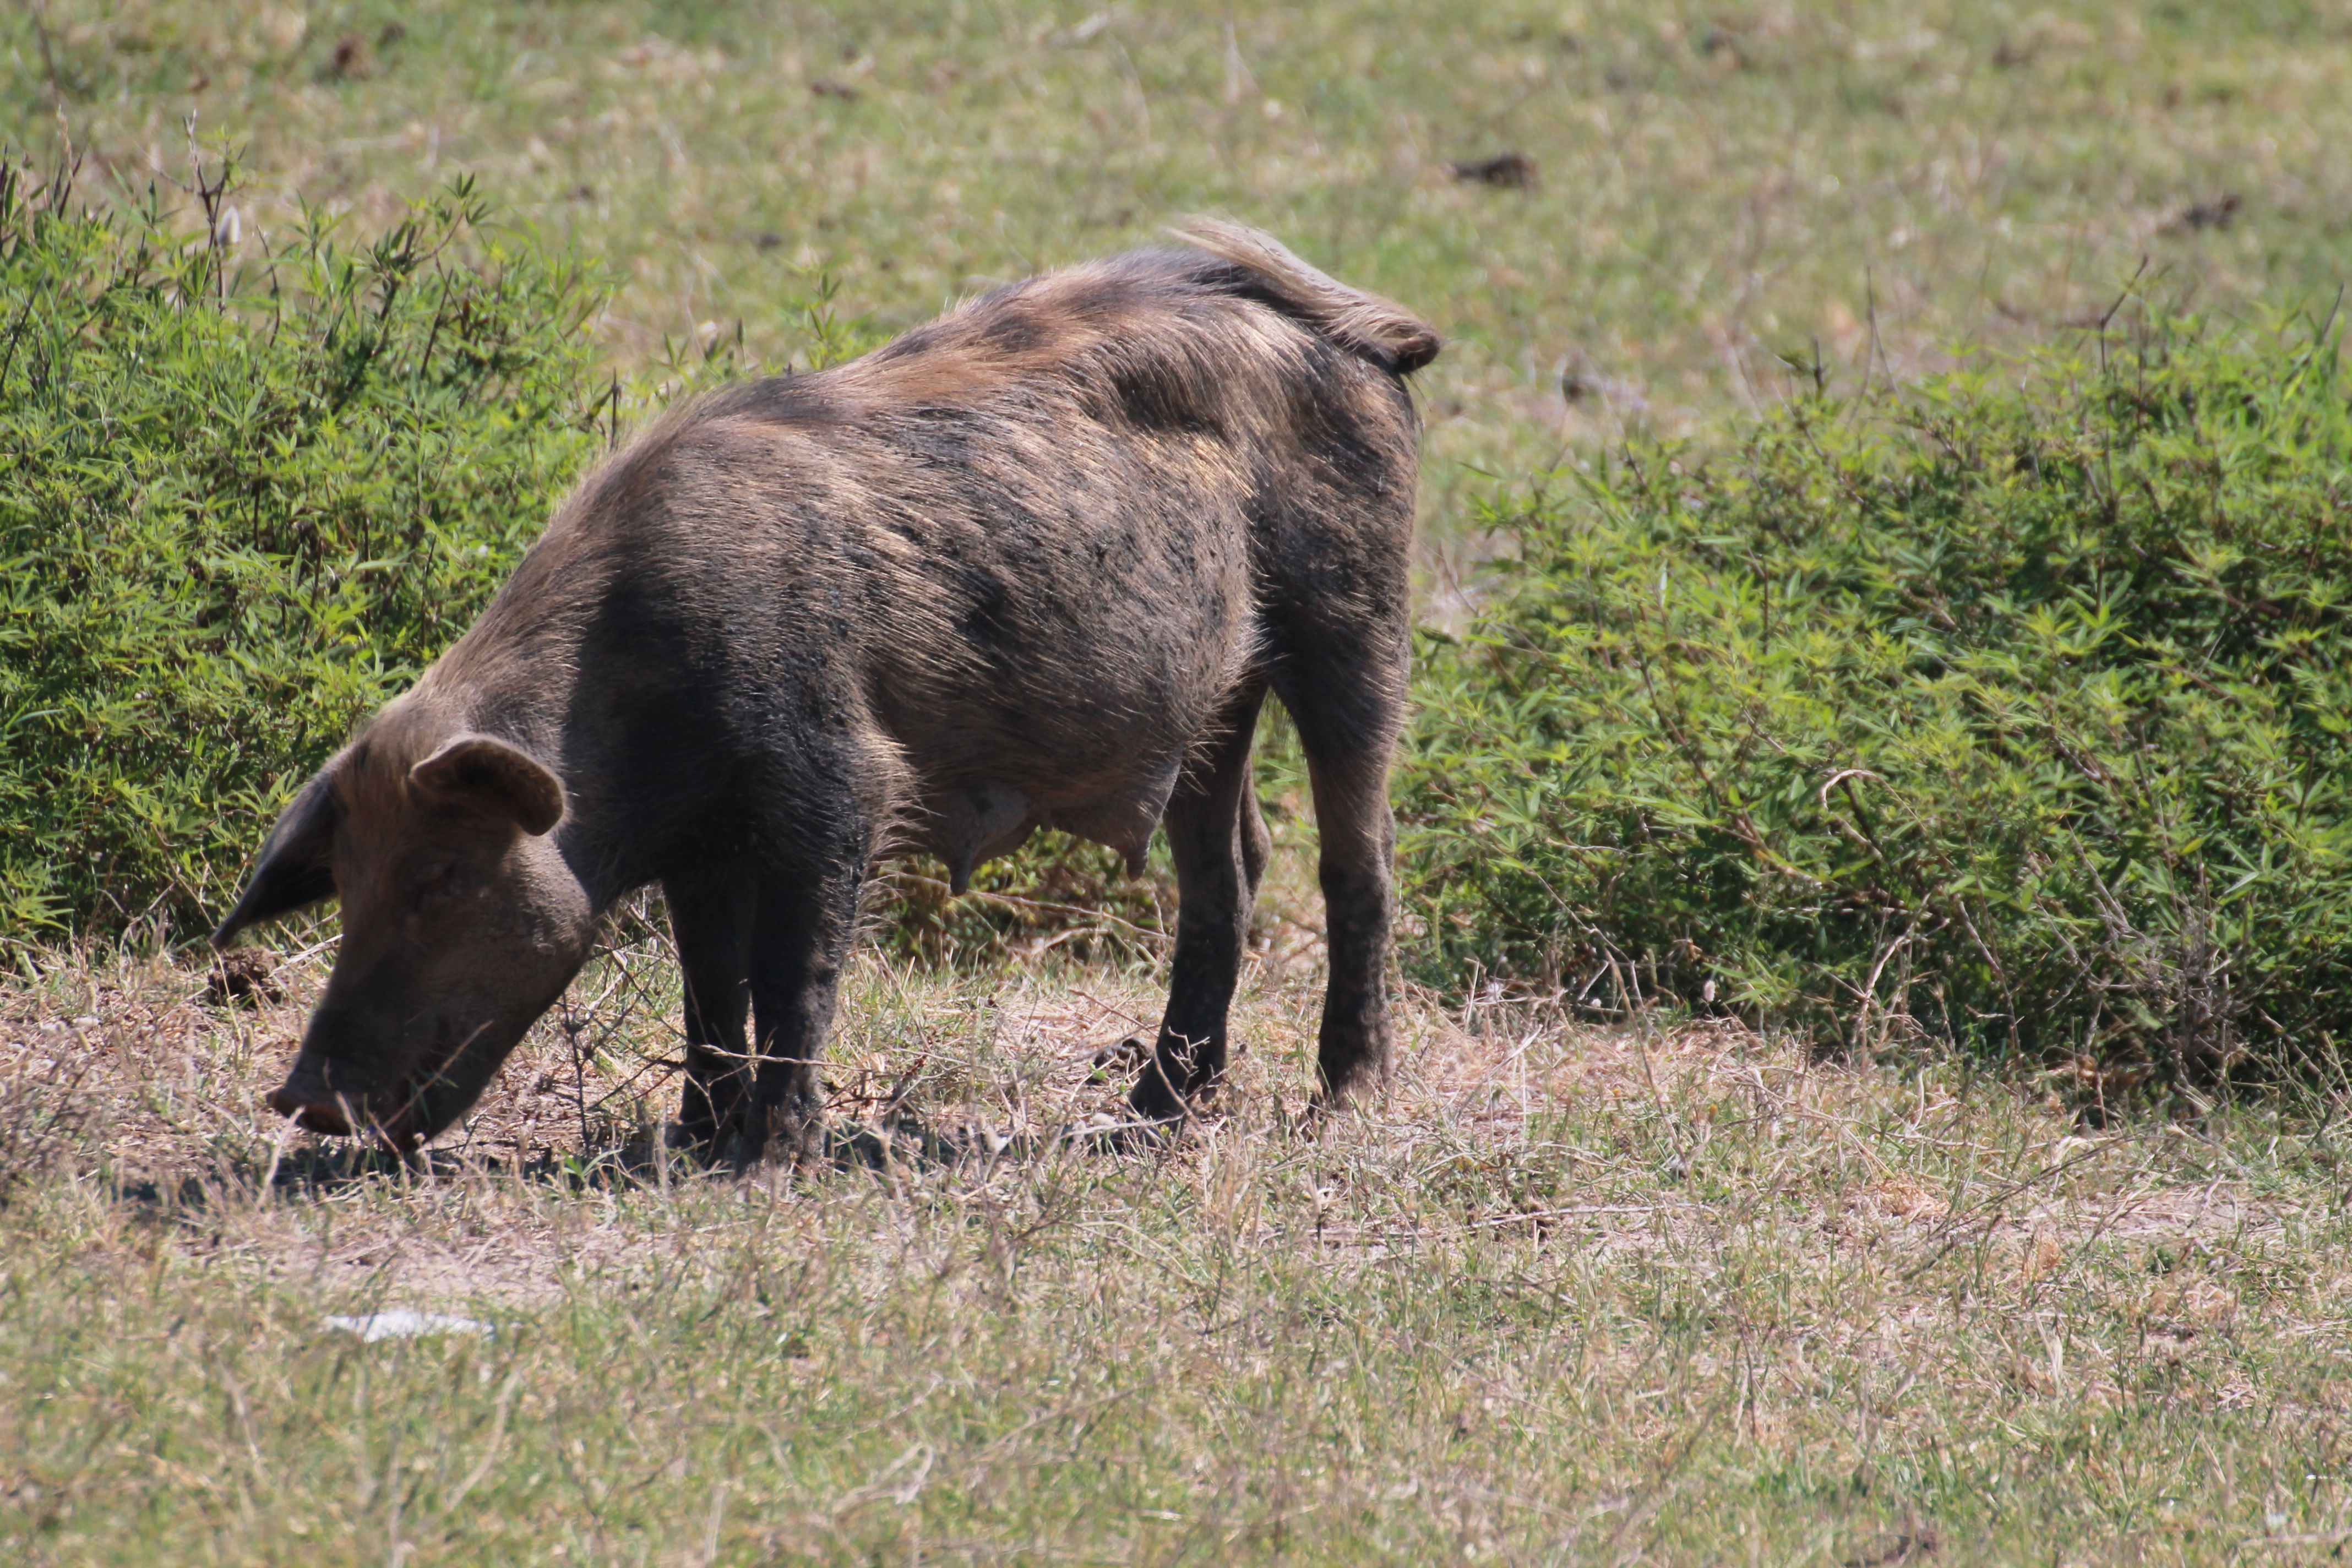
grass, meadow, wildlife, herd, pasture, grazing, mammal, fauna, vertebrate, swine, cattle like mammal, pig home